Culture of Austria

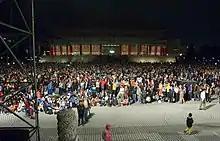
An overflow crowd watches the simultaneous outdoor broadcast of a performance in National Concert Hall by the Vienna Philharmonic conducted by Simon Rattle.

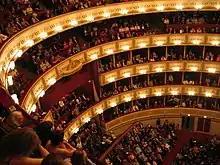
Vienna State Opera

The Musikverein in Vienna is considered to be one of the three finest concert halls in the world and was opened on January 6, 1870. Since 1939, the famous Vienna New Year's Concert of the Vienna Philharmonic is broadcast from its Golden Hall to an audience of one billion in 44 countries. The members of the Vienna Philharmonic, which is regularly considered one of the finest orchestras in the world, are chosen from the orchestra of the Vienna State Opera.